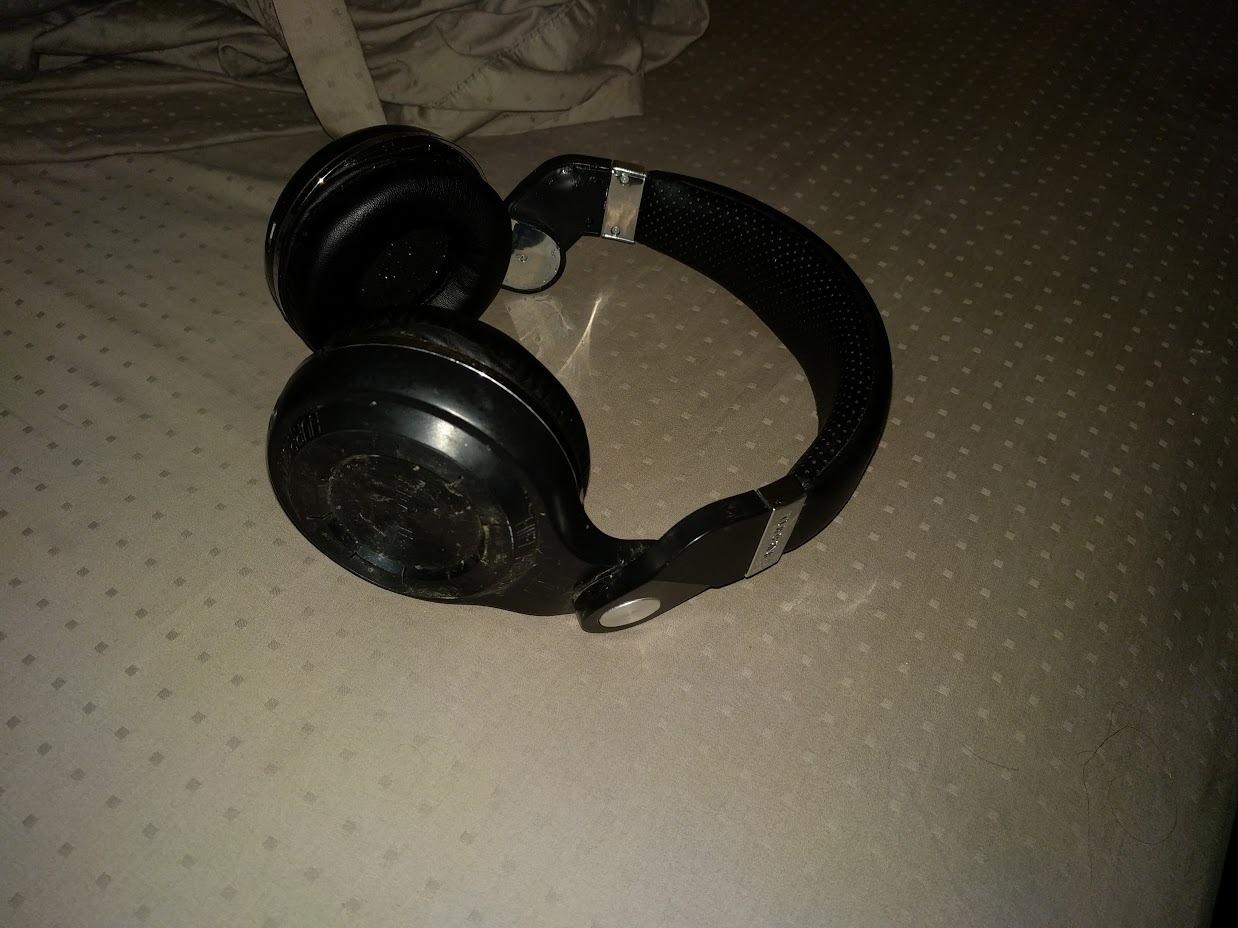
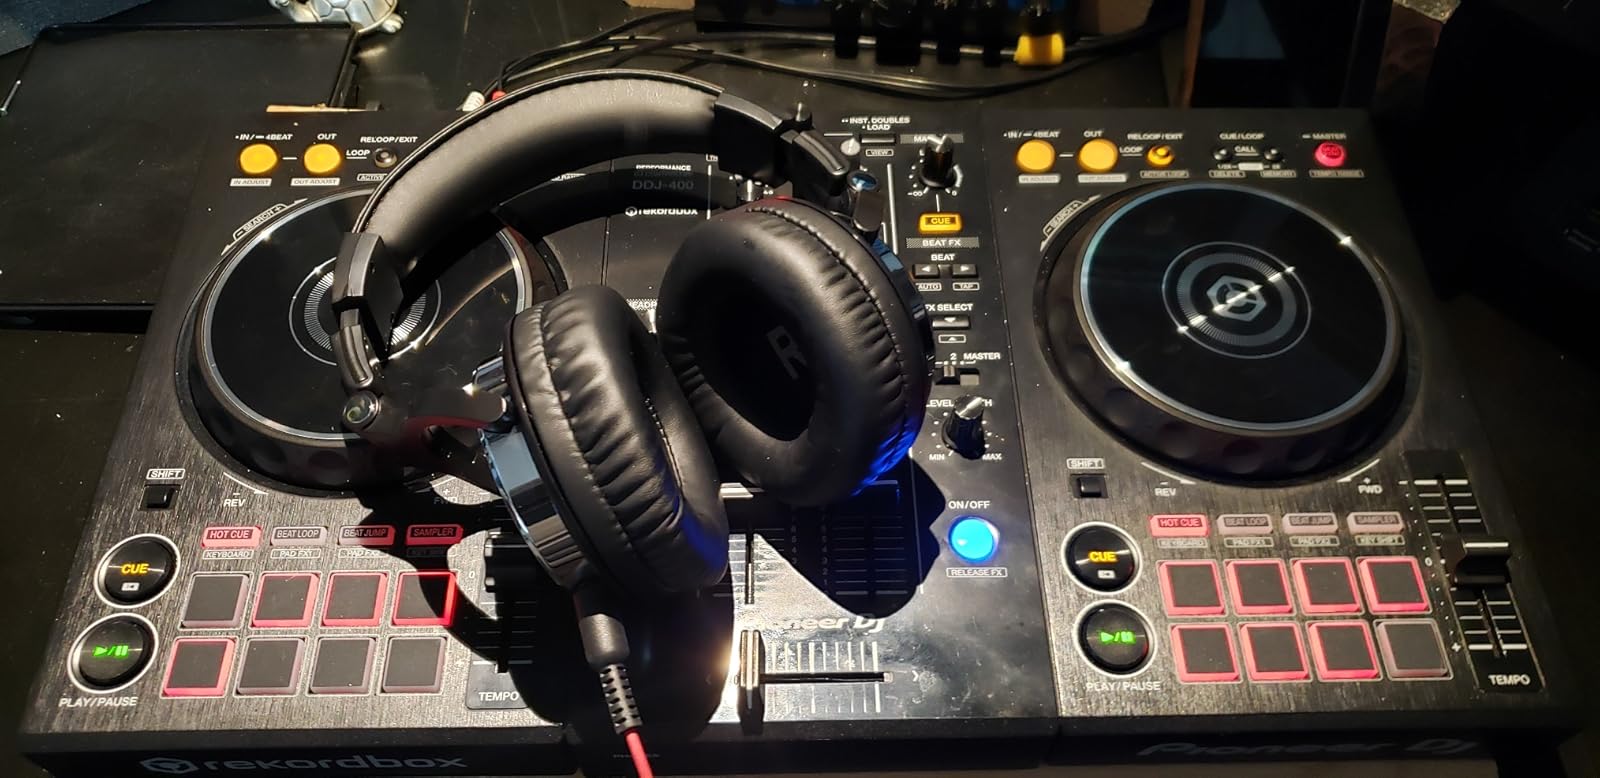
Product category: headphones
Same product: no